Ella Fitzgerald

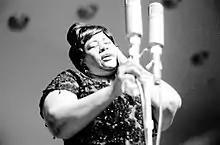
Fitzgerald performing at the Helsinki Culture Hall in Finland in April 1963

Fitzgerald made her first tour of Australia in July 1954 for the Australian-based American promoter Lee Gordon. This was the first of Gordon's famous "Big Show" promotions and the "package" tour also included Buddy Rich, Artie Shaw and comedian Jerry Colonna.